Ezhil (programming language)

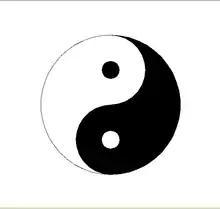
The following is a Turtle graphics based example to draw the Yin-Yang symbols

The following is a Turtle graphics based example to draw the Yin-Yang symbols.